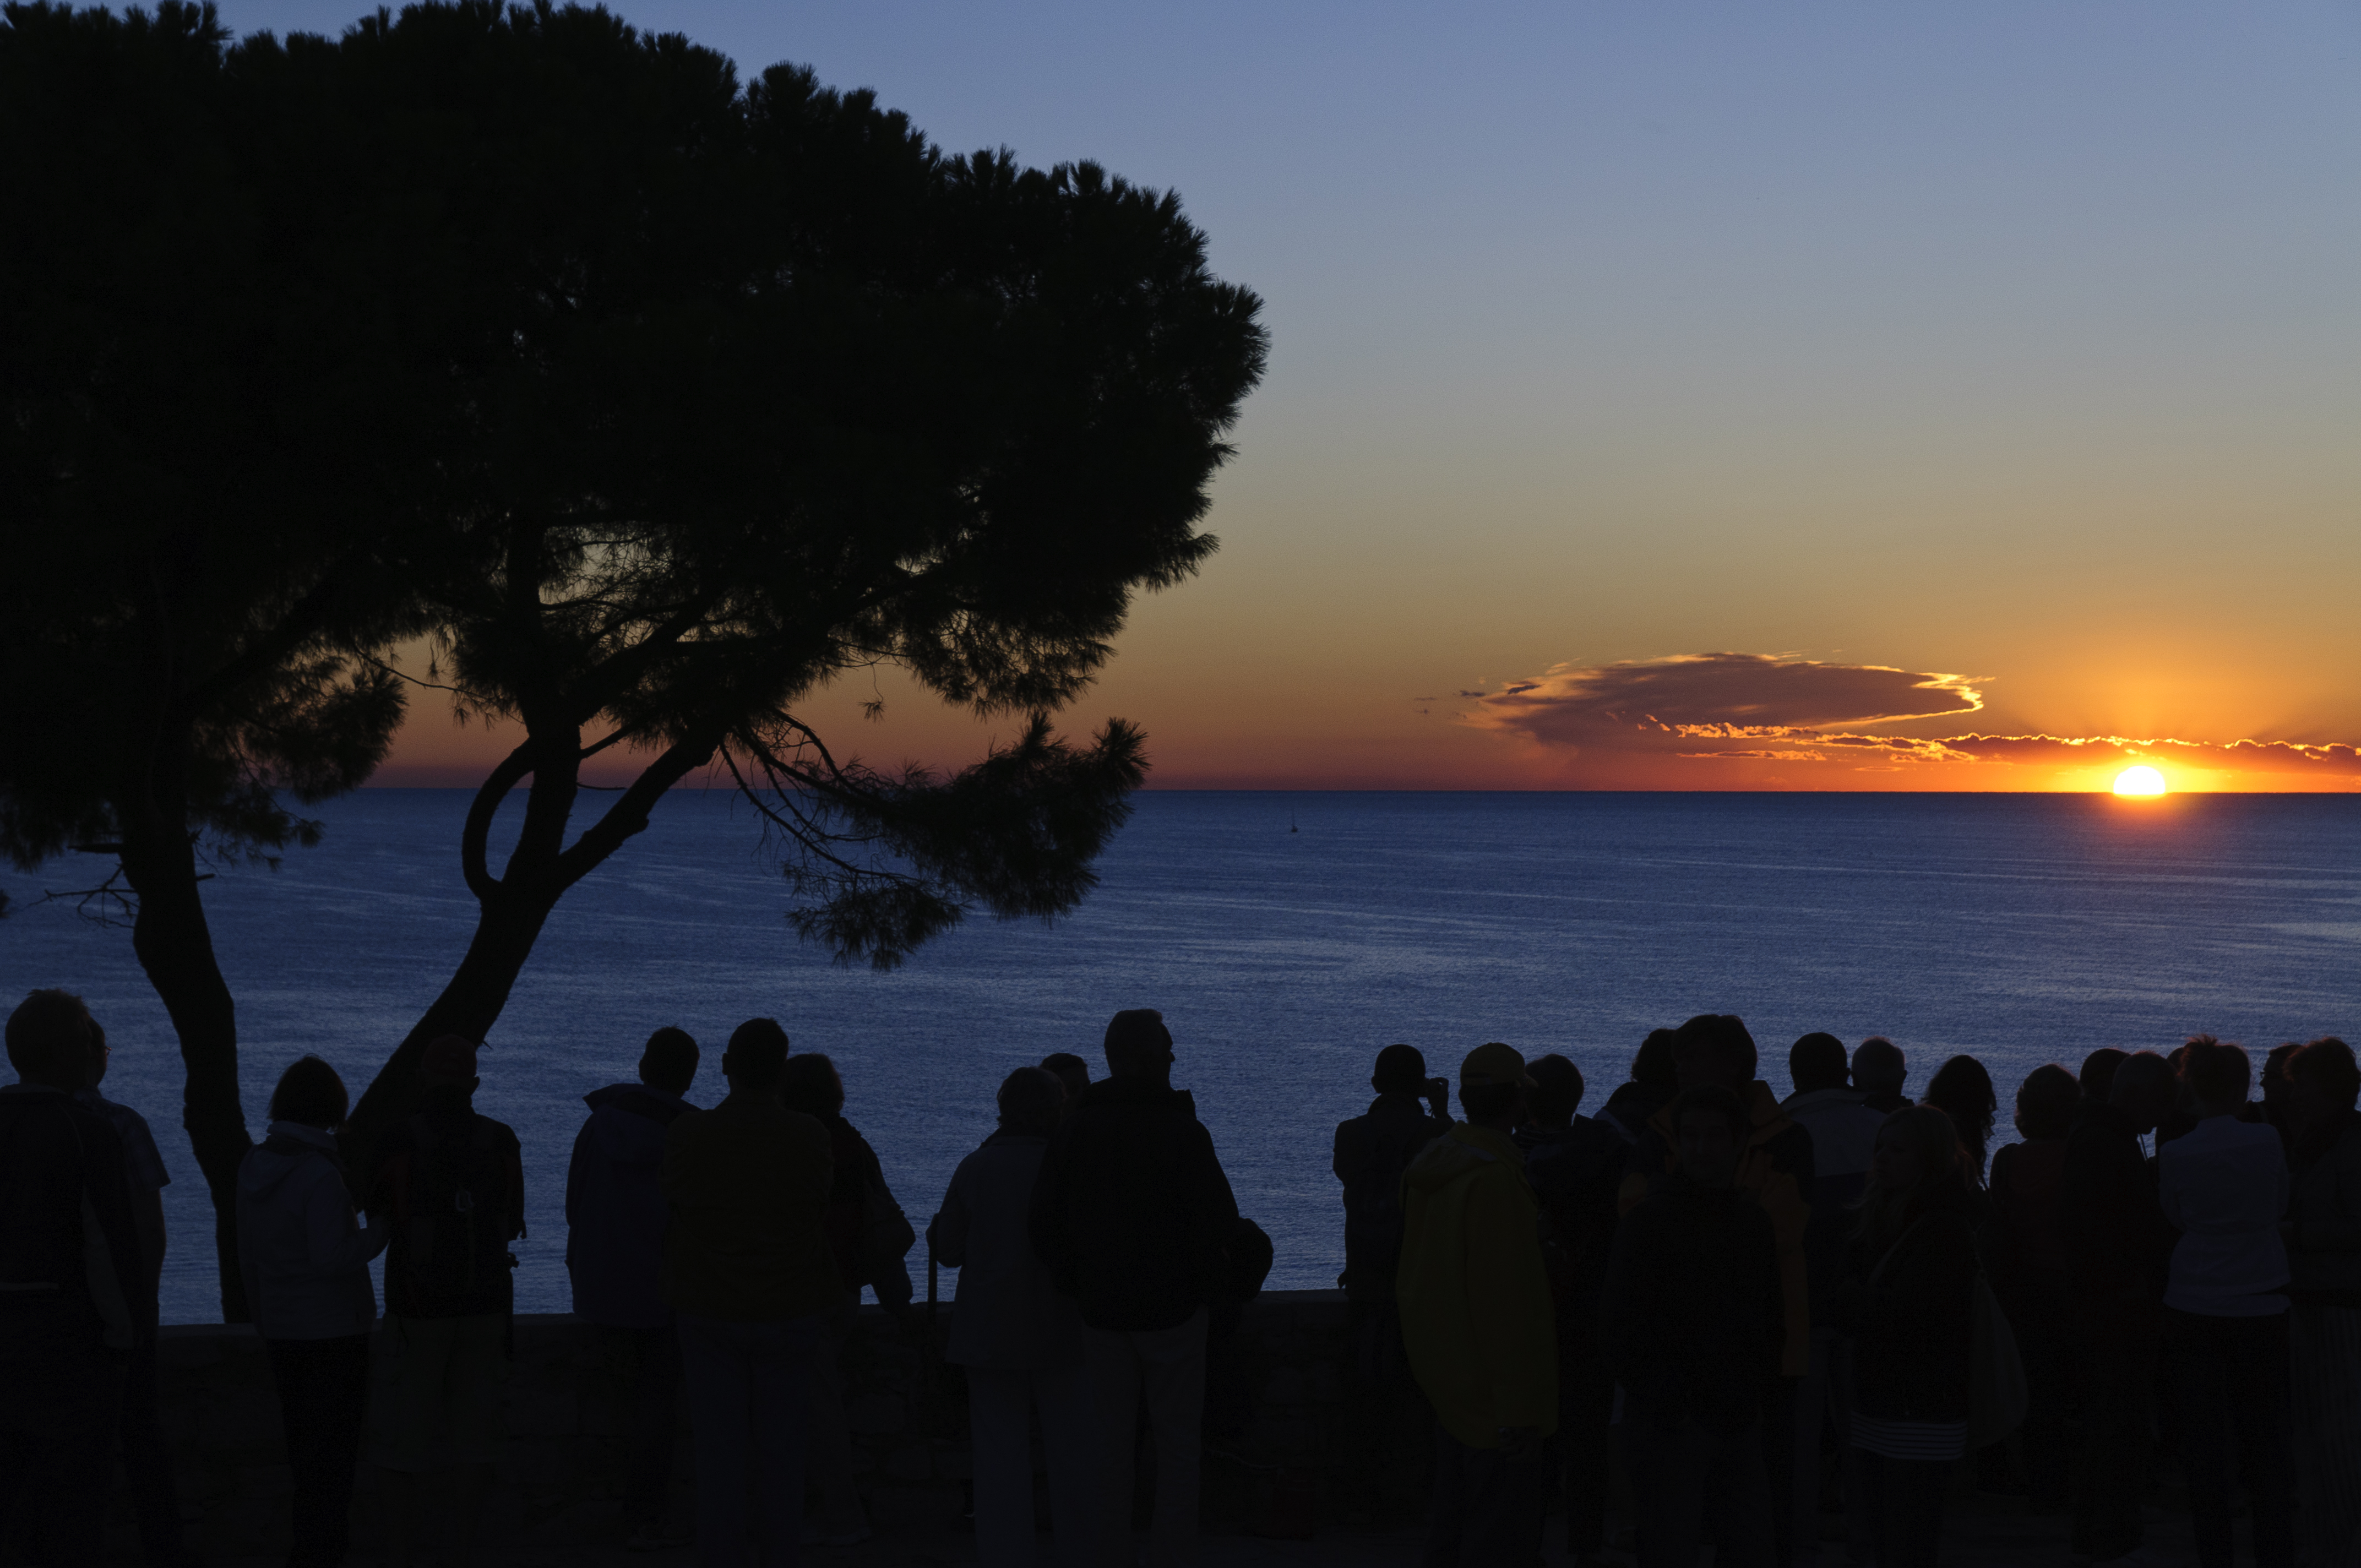
sea, coast, ocean, horizon, silhouette, cloud, sky, sunrise, sunset, morning, dawn, dusk, evening, reflection, nikon, croatia, rovigno, rovinj, hvratska, d300, afterglow